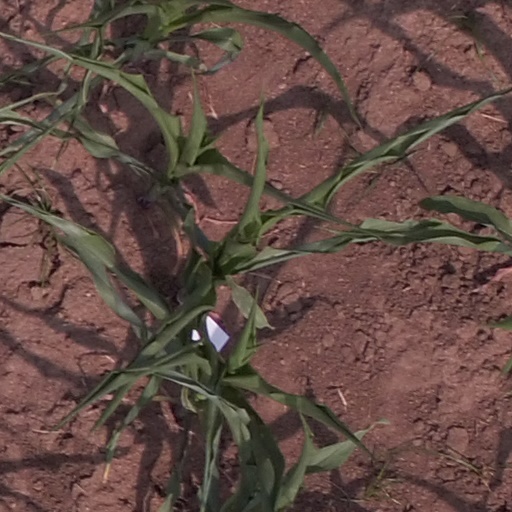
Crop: maize; corn